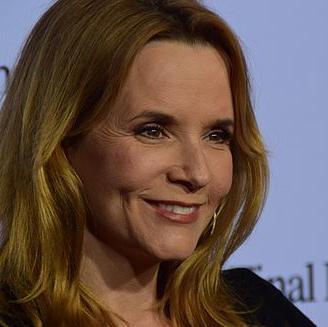
Age: 52